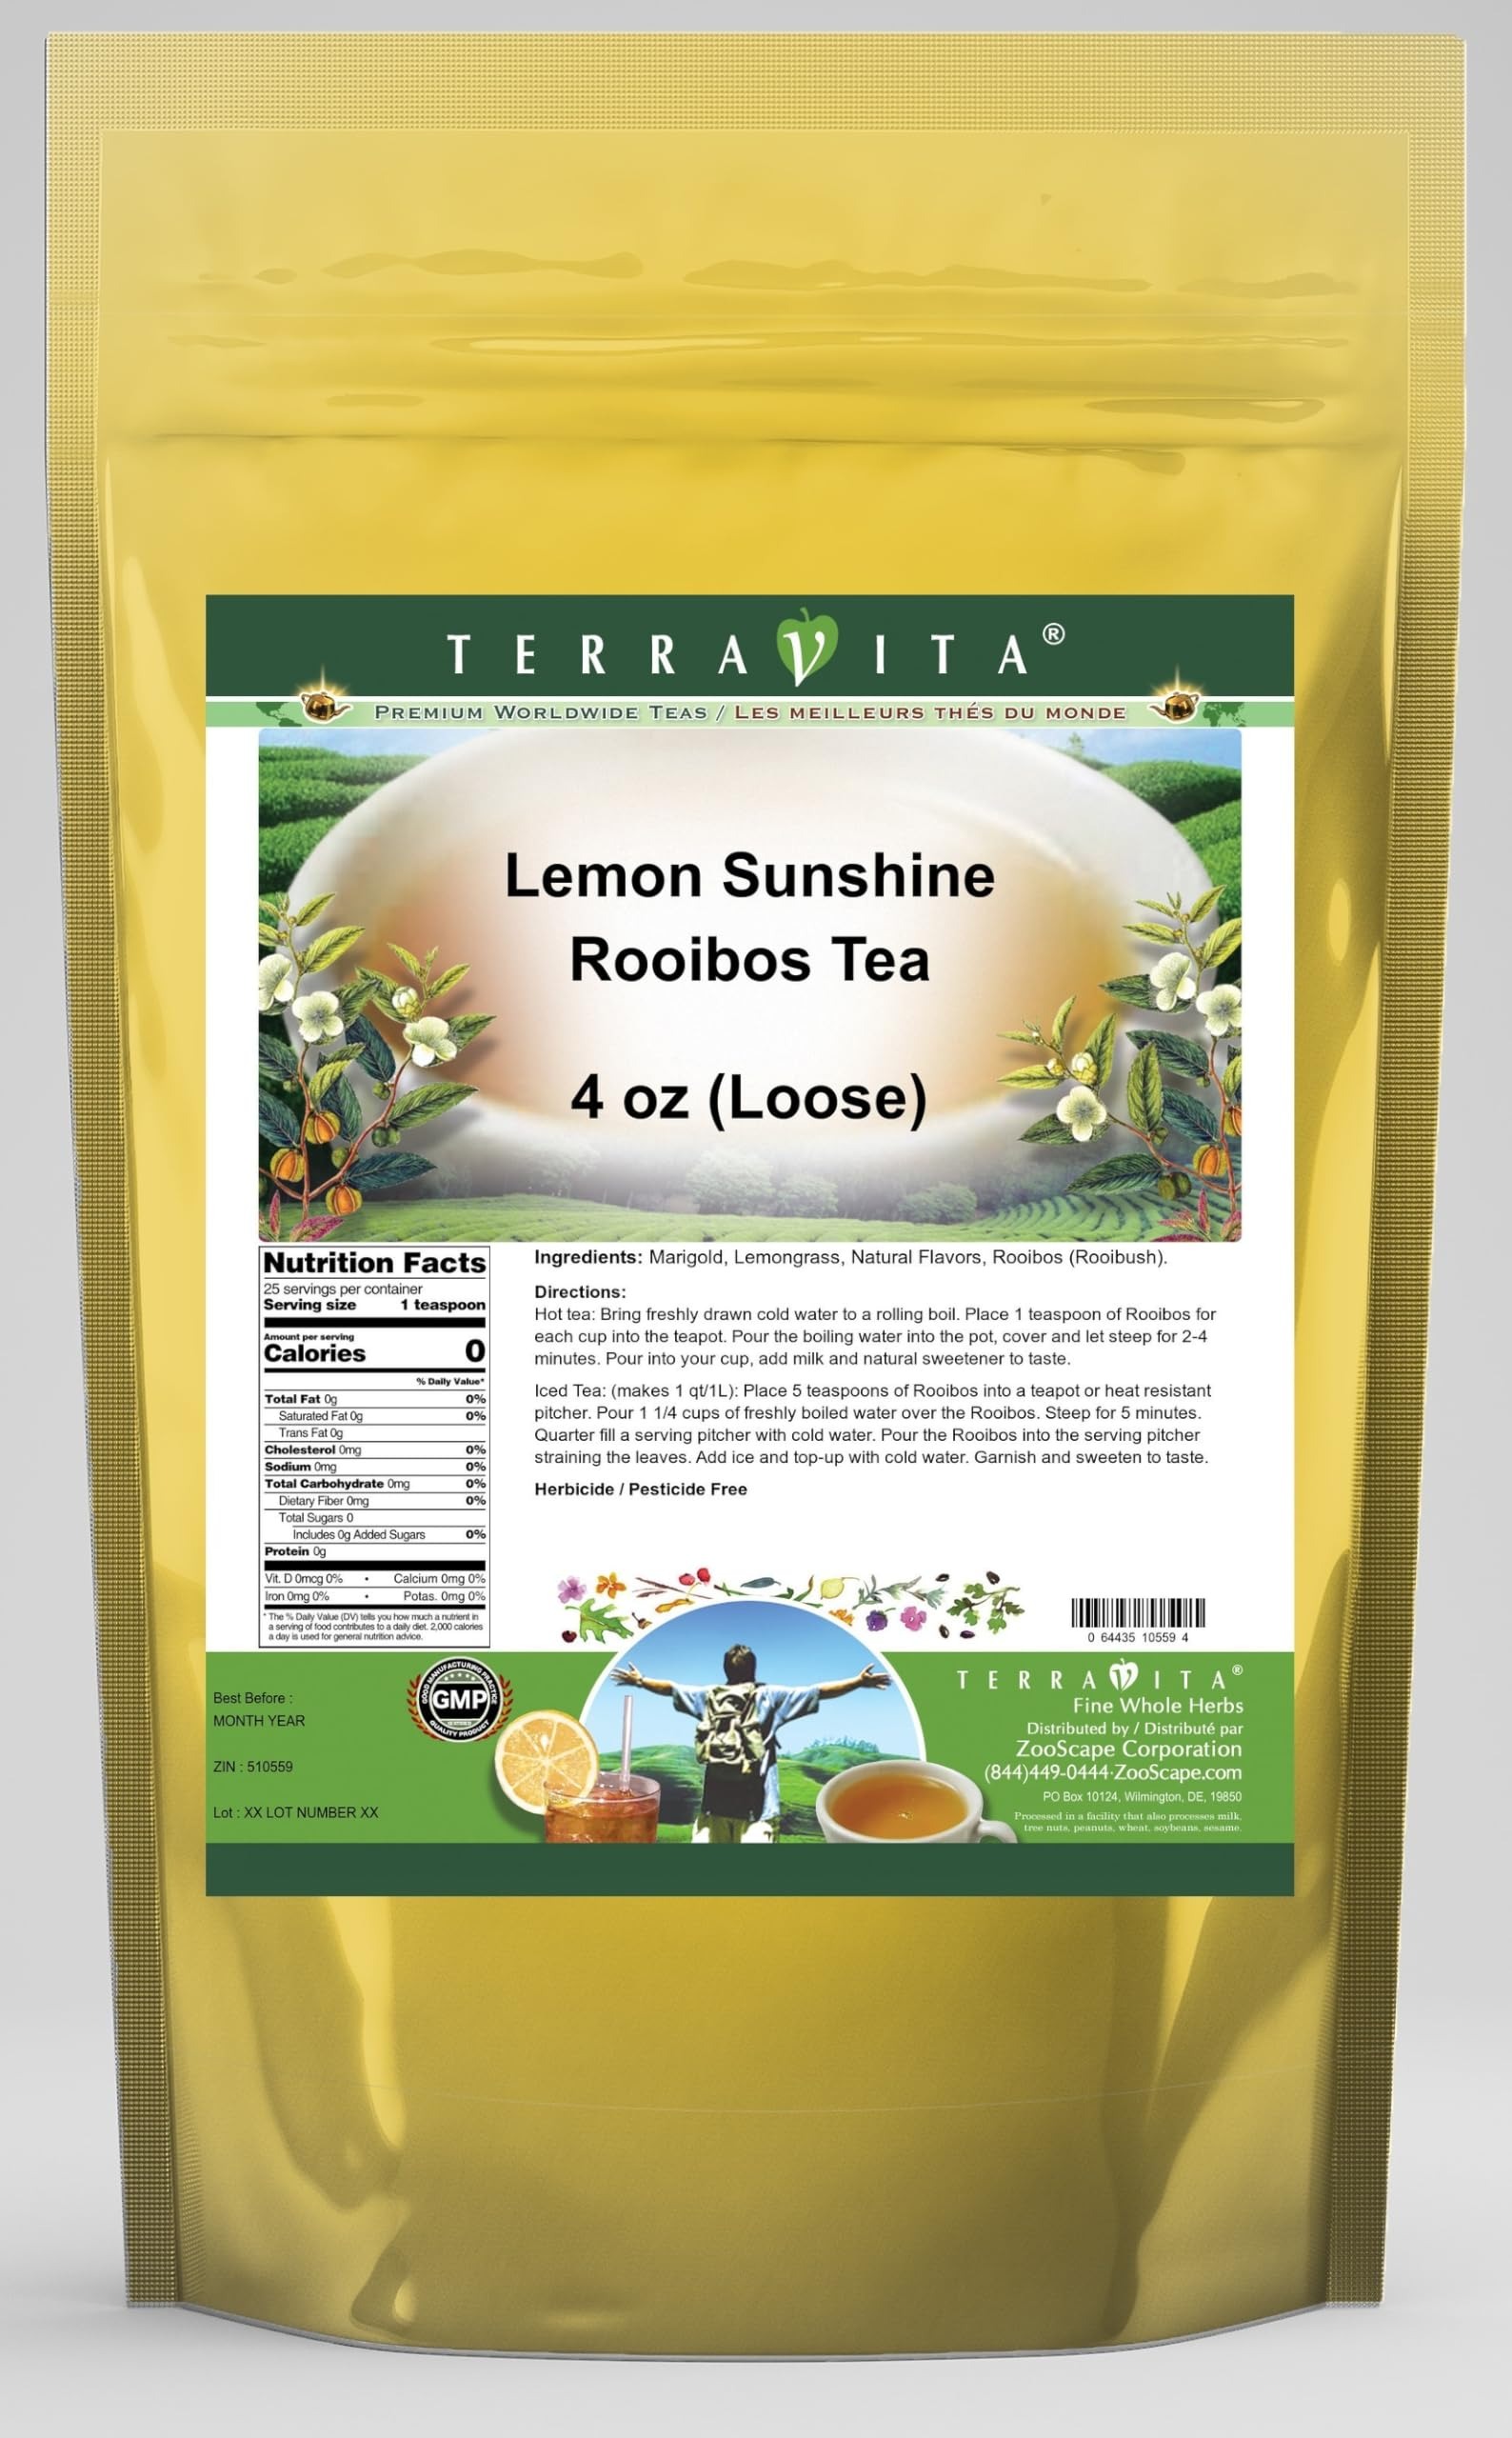
Item Name: Lemon Sunshine Rooibos Tea (Loose) (4 oz, ZIN: 510559) - 2 Pack
Bullet Point 1: The story of Rooibos starts around the turn of the century in South Africa's beautiful Cedarberg region. It was the locals of the area who first discovered that the fine needle like leaves of the wild Aspalathus Linearis plant made a tasty aromatic tea. It was they who first harvested the plants, chopped them with axes and bruised them with hammers leaving them to ferment before drying in the sun. Rooibos is a herb that contains no caffeine. - Rooibos seeds are planted during February and Marc
Bullet Point 2: No fillers.
Bullet Point 3: Manufacturer: TerraVita
Bullet Point 4: Size: 4 oz
Bullet Point 5: Loose Leaf Rooibos Tea - Packed in a convenient upright pouch!
Product Description: The story of Rooibos starts around the turn of the century in South Africa's beautiful Cedarberg region. It was the locals of the area who first discovered that the fine needle like leaves of the wild Aspalathus Linearis plant made a tasty aromatic tea. It was they who first harvested the plants, chopped them with axes and bruised them with hammers leaving them to ferment before drying in the sun. Rooibos is a herb that contains no caffeine. - Rooibos seeds are planted during February and March. They are tended for 18 months after which they are harvested. Cut Rooibos is bound and milled to a uniform length then bruised between rollers to trigger the fermentation process, which results in the characteristic flavor and sweet aroma. - We then add a sparkling-like lemon flavoring which gives this Sunshine Lemon Rooibos a fresh and lively character - terrific served hot and sensational served iced! - Lemon invigorates the rooibos taste - Hot tea brewing method: Bring freshly drawn cold water to a rolling boil. Place 1 teaspoon of Rooibos for each cup into the teapot. Pour the boiling water into the pot, cover and let steep for 2-4 minutes. Pour into your cup, add milk and natural sweetener to taste. - Iced tea brewing method: (to make 1 liter/quart): Place 5 teaspoons of Rooibos into a teapot or heat resistant pitcher. Pour 1 1/4 cups of freshly boiled water over the Rooibos. Steep for 5 minutes. Quarter fill a serving pitcher with cold water. Pour the Rooibos into the serving pitcher straining the leaves. Add ice and top-up with cold water. Garnish and sweeten to taste. - ZooScape is proud to be the exclusive distributor of TerraVita teas, herbs and supplements in the United States, Canada and around the world. - Shipping Port: Cape Town - Altitude: 1500-2500 feet above se
Value: 8.0
Unit: Ounce

Price: 52.92